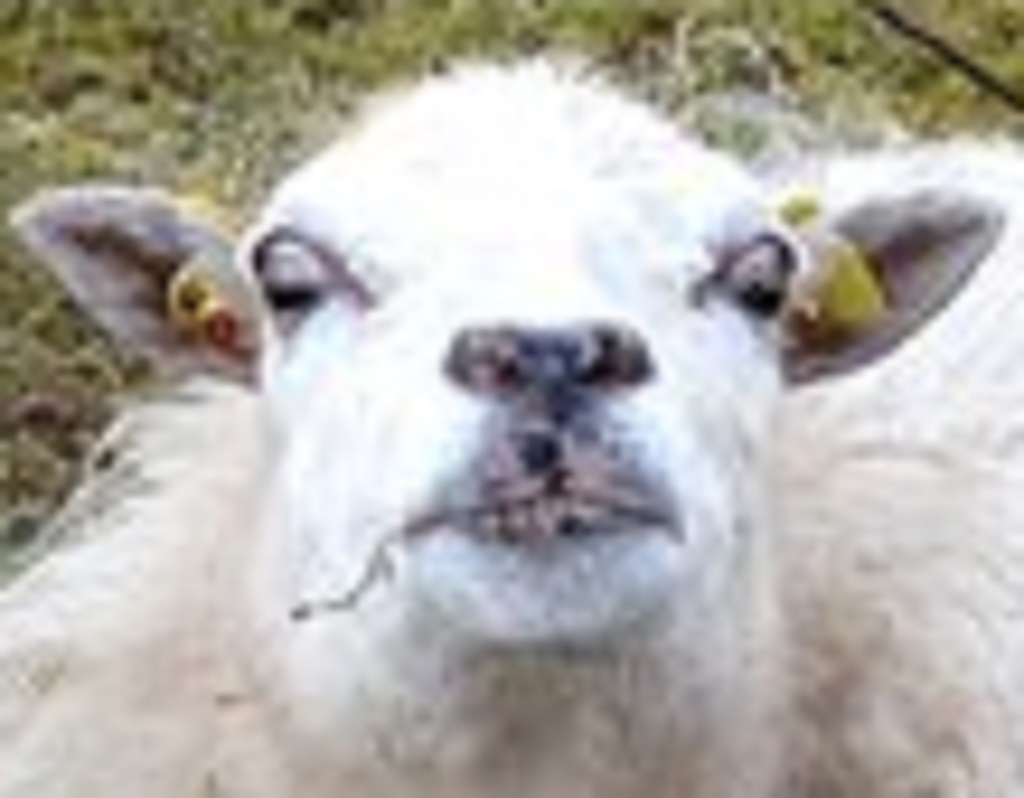
Label: no pain